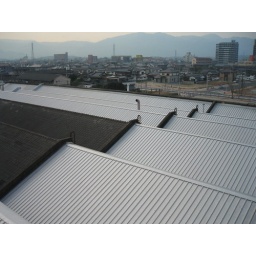
Another view out the 3rd floor window at Yaskawa in Yukuhashi.